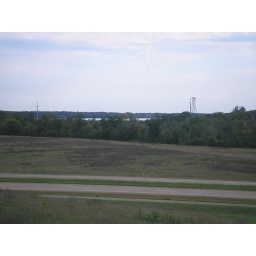
photo from end of lakeland dr. lake wissota in the back ground